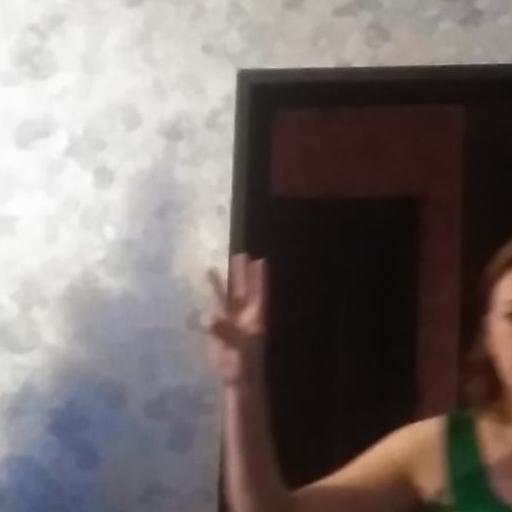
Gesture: three